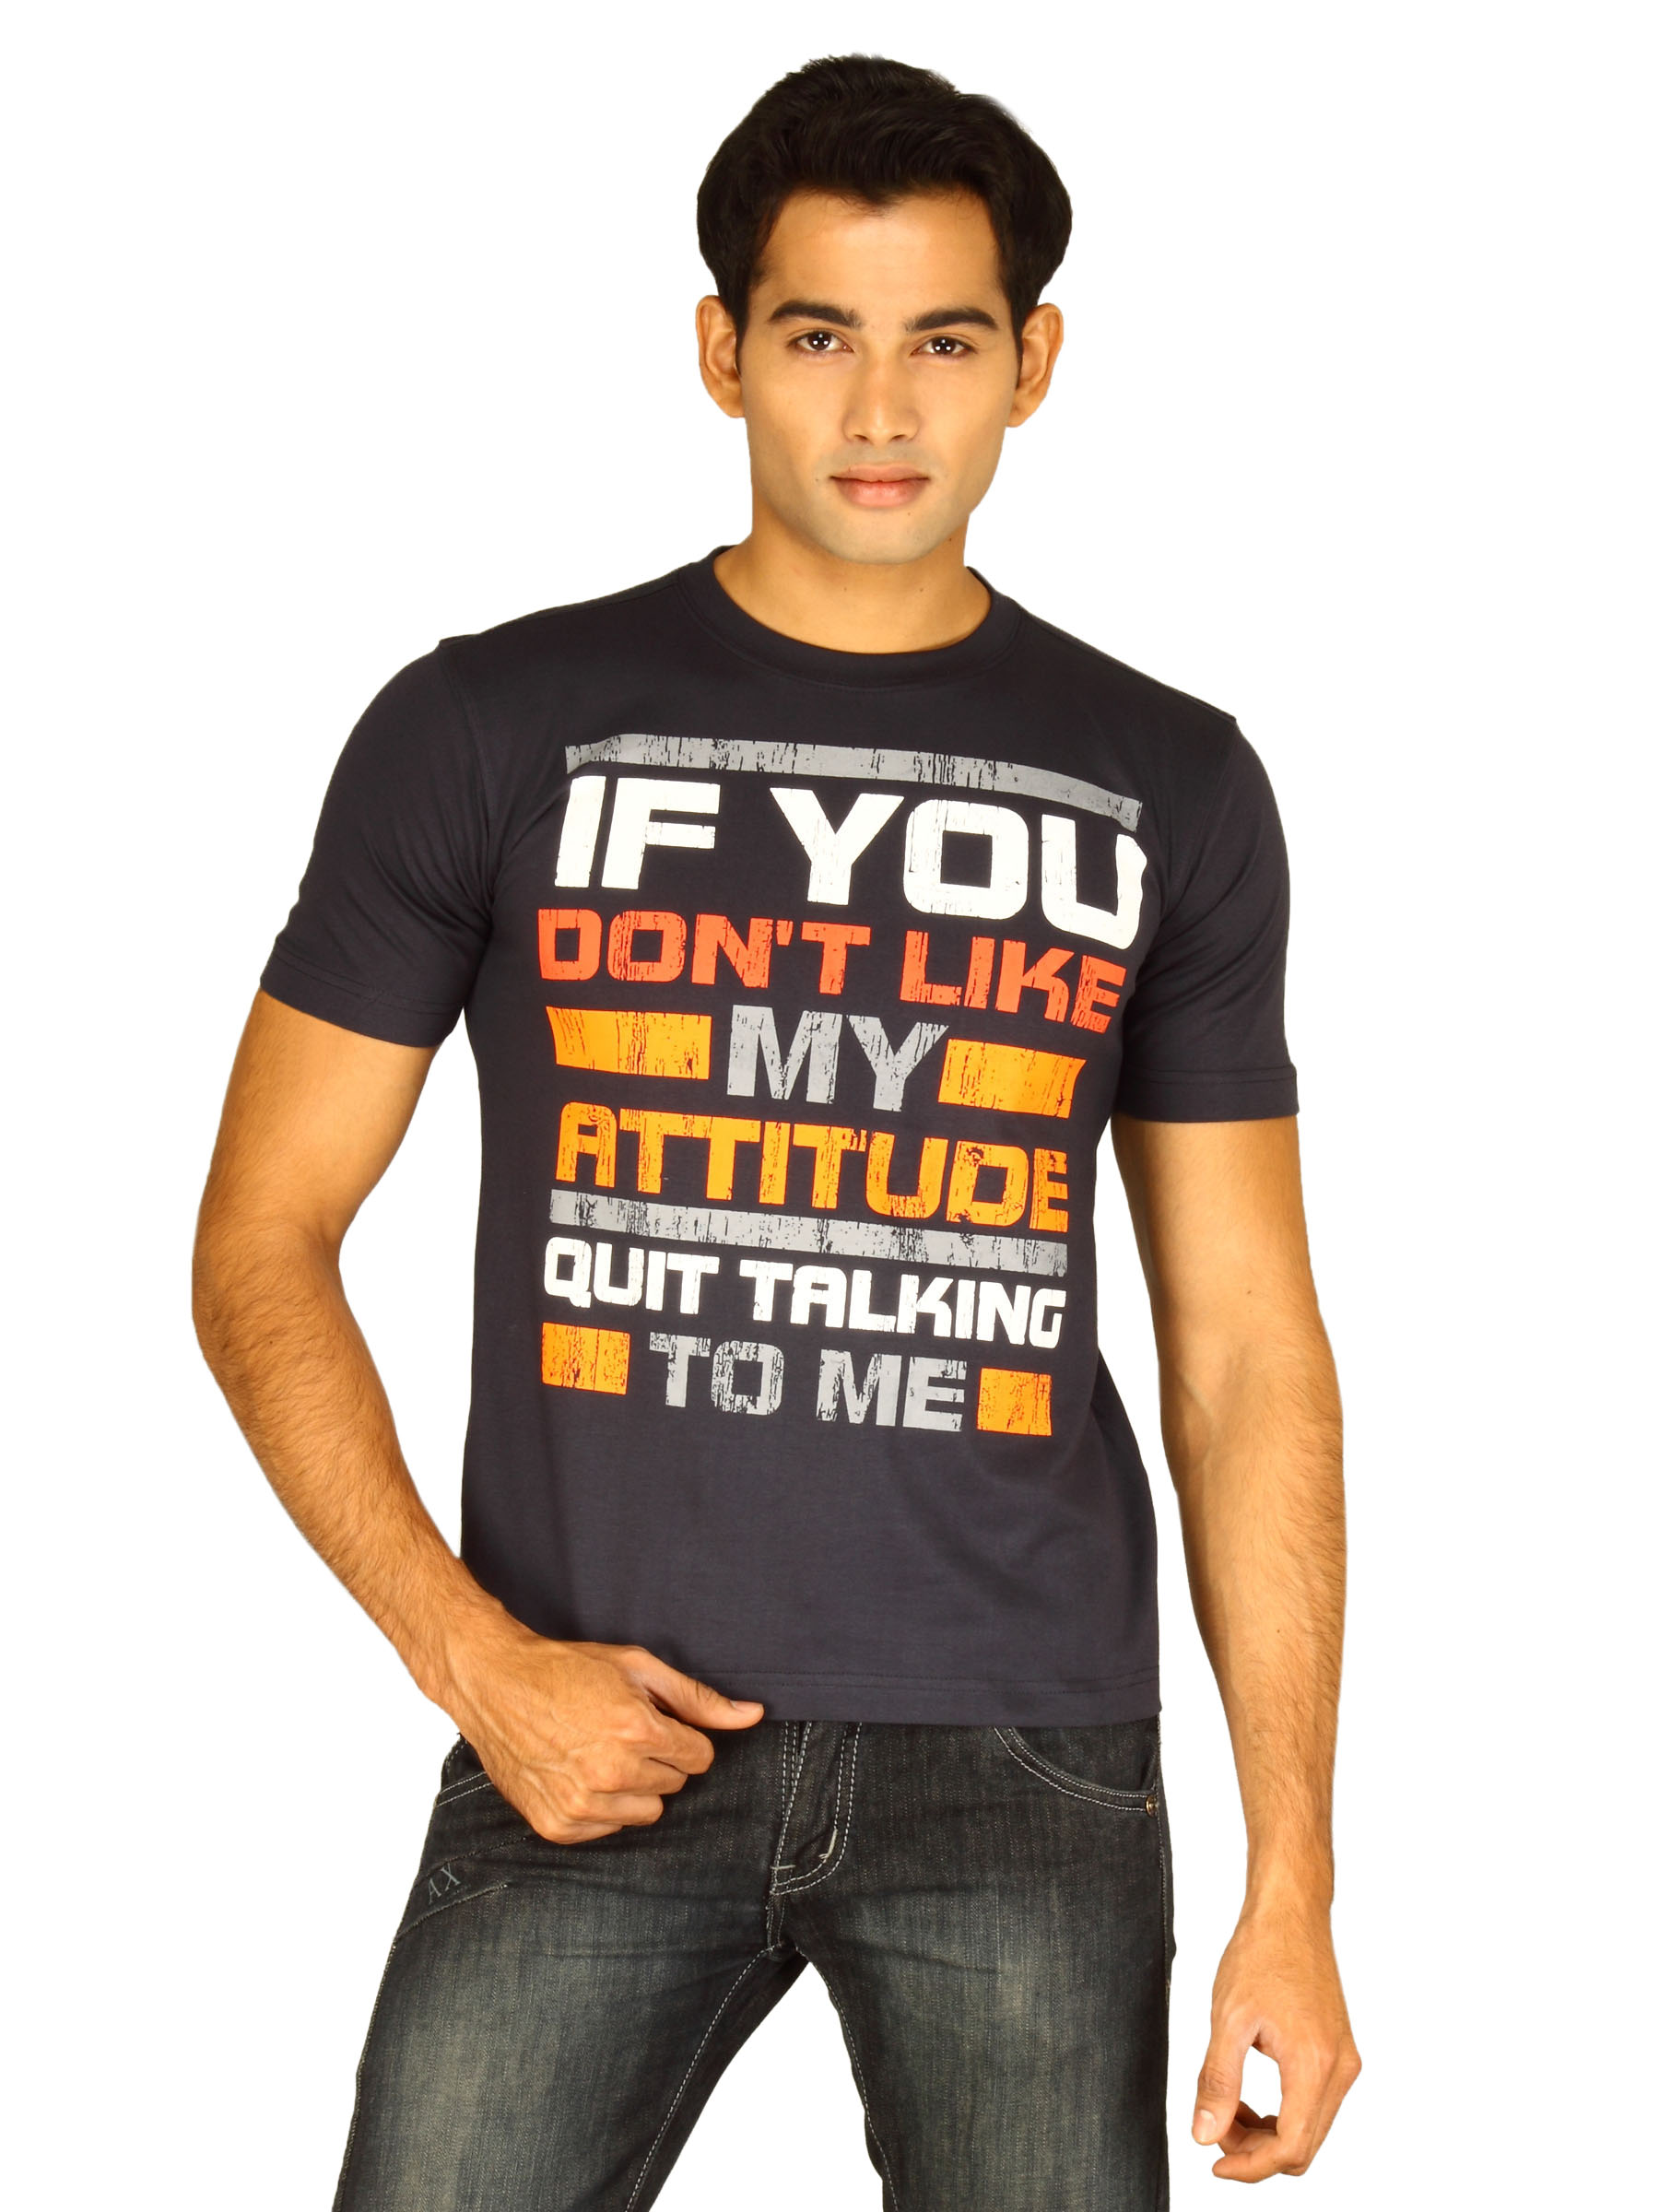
Myntra Men's If You Don't Like Navy Blue T-shirt
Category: Apparel / Topwear / Tshirts
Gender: Men
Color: Navy Blue
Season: Summer 2011
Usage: Casual